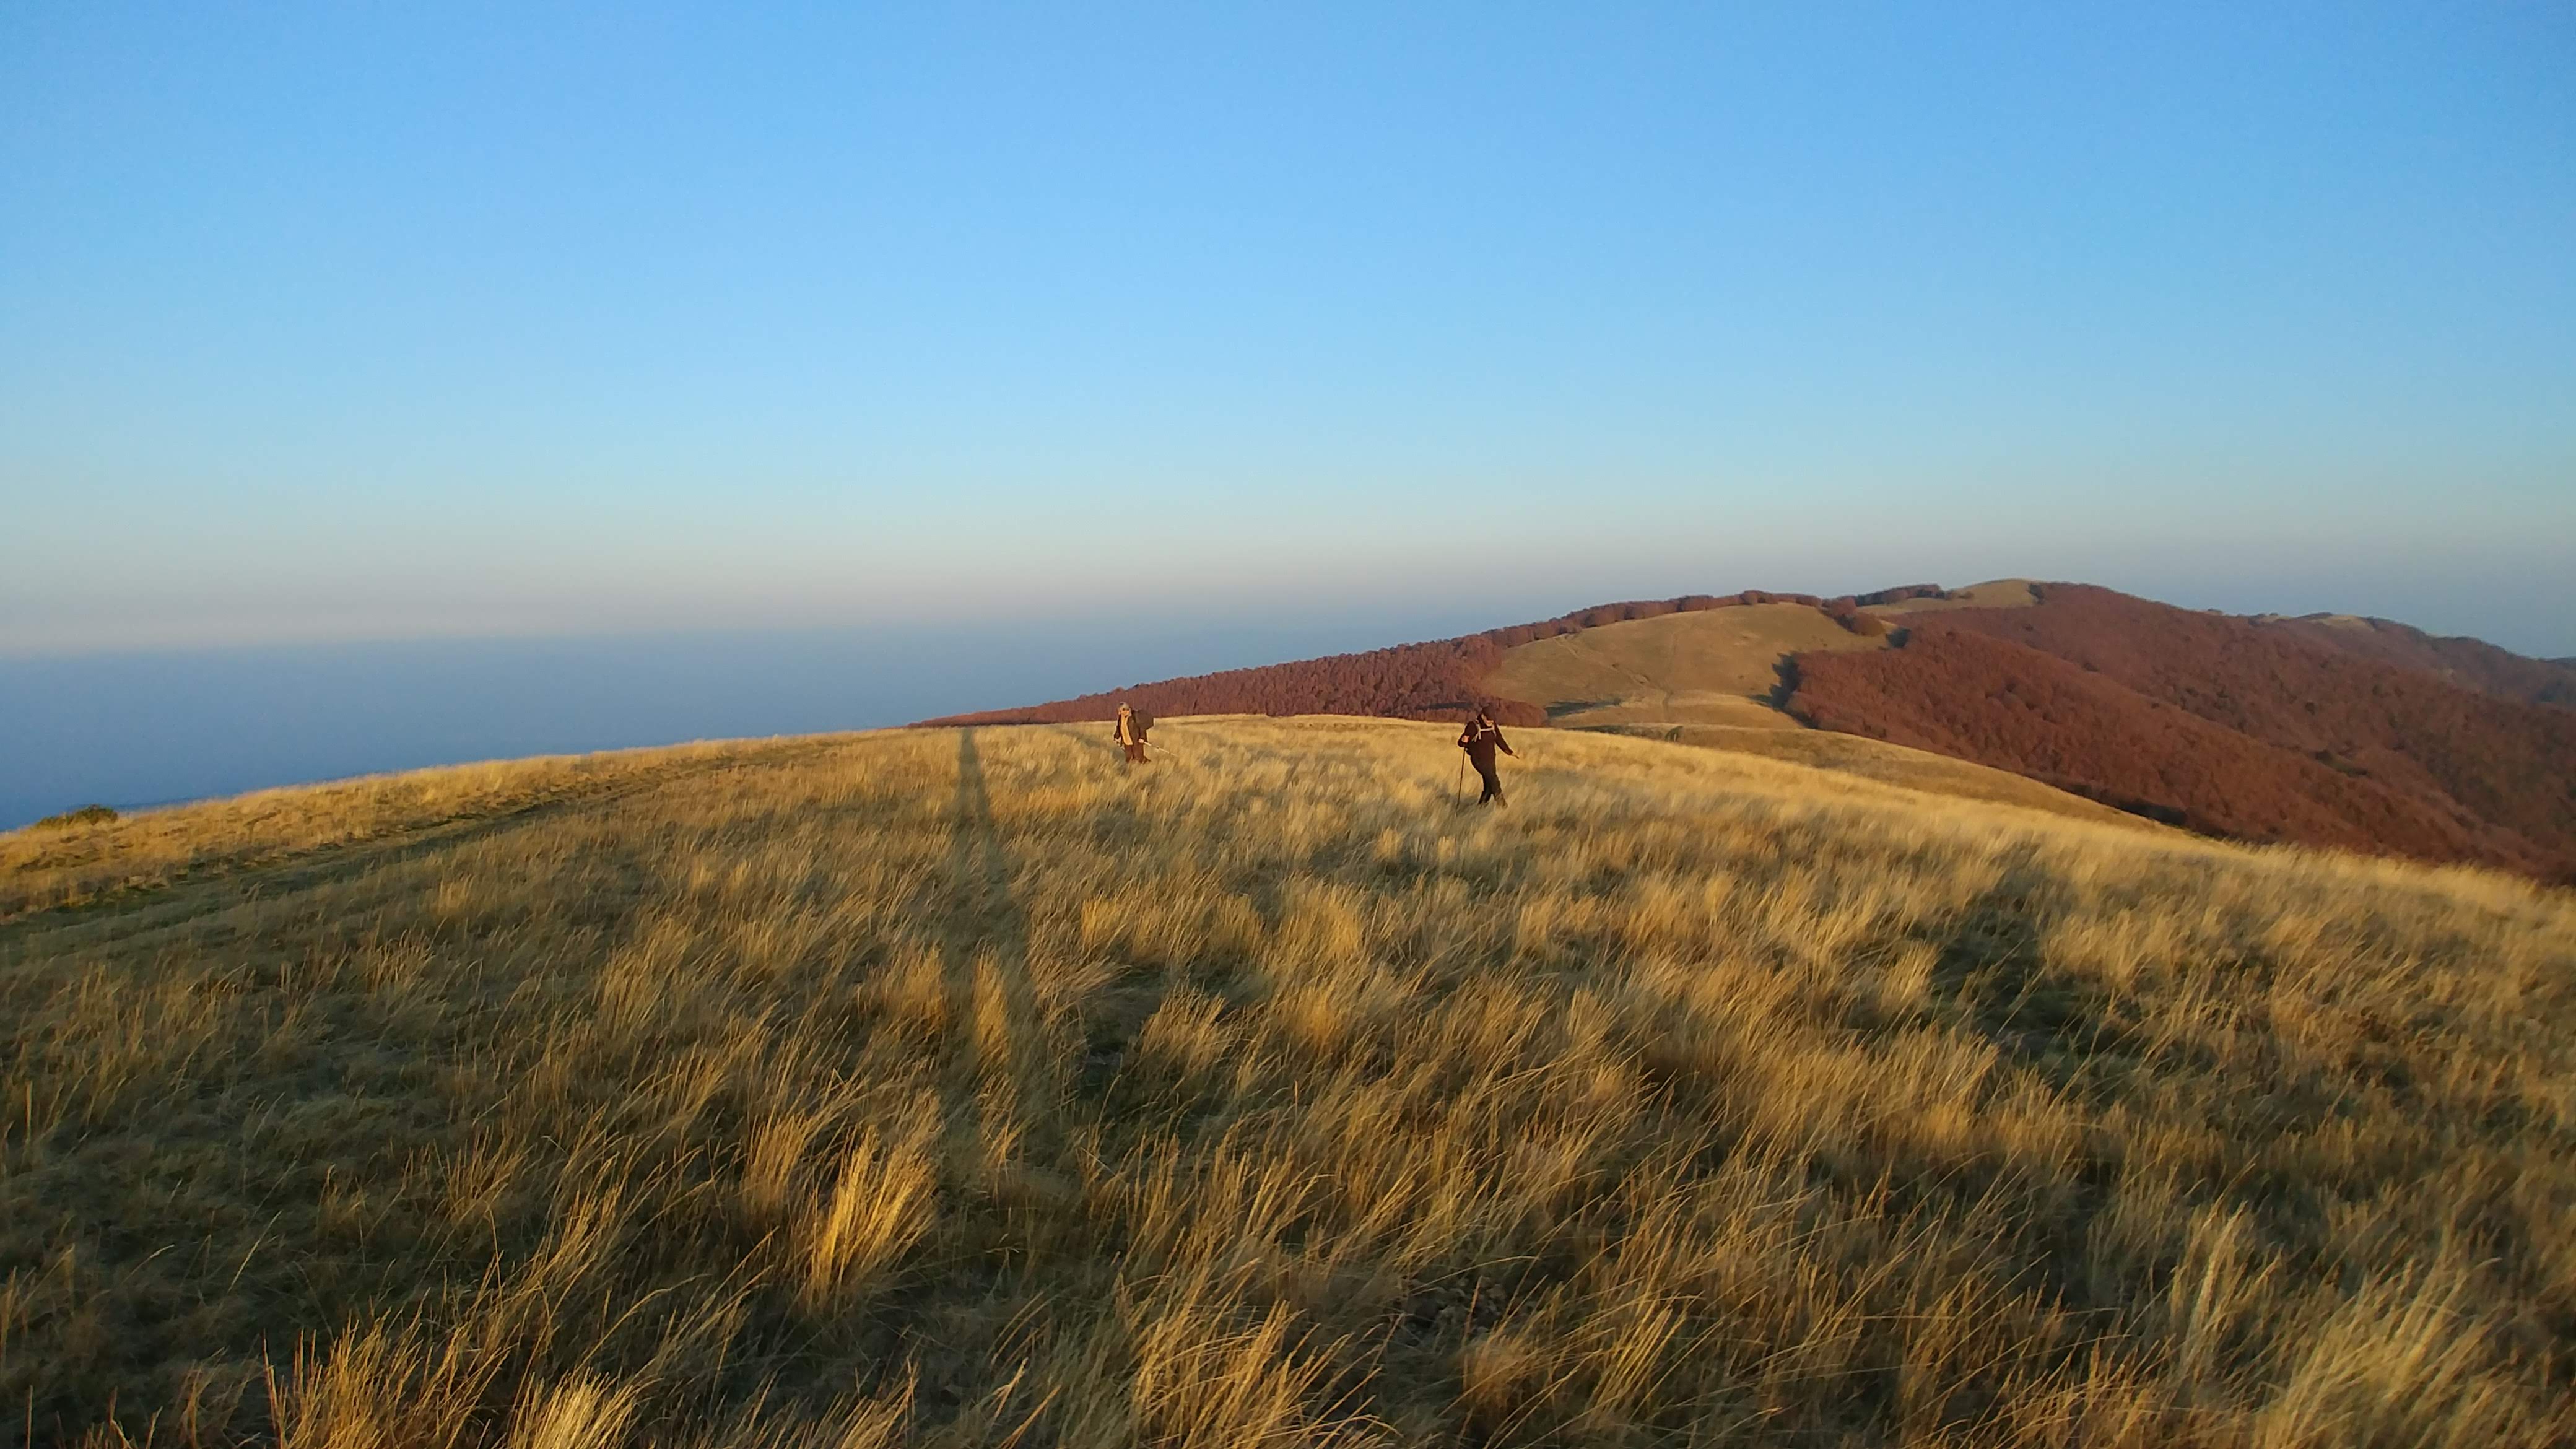
run, hill, pratomagno, sunset light, grassland, steppe, natural environment, ecoregion, prairie, sky, plain, fell, grass, grass family, savanna, highland, landscape, horizon, tundra, mountain, ridge, sand, plateau